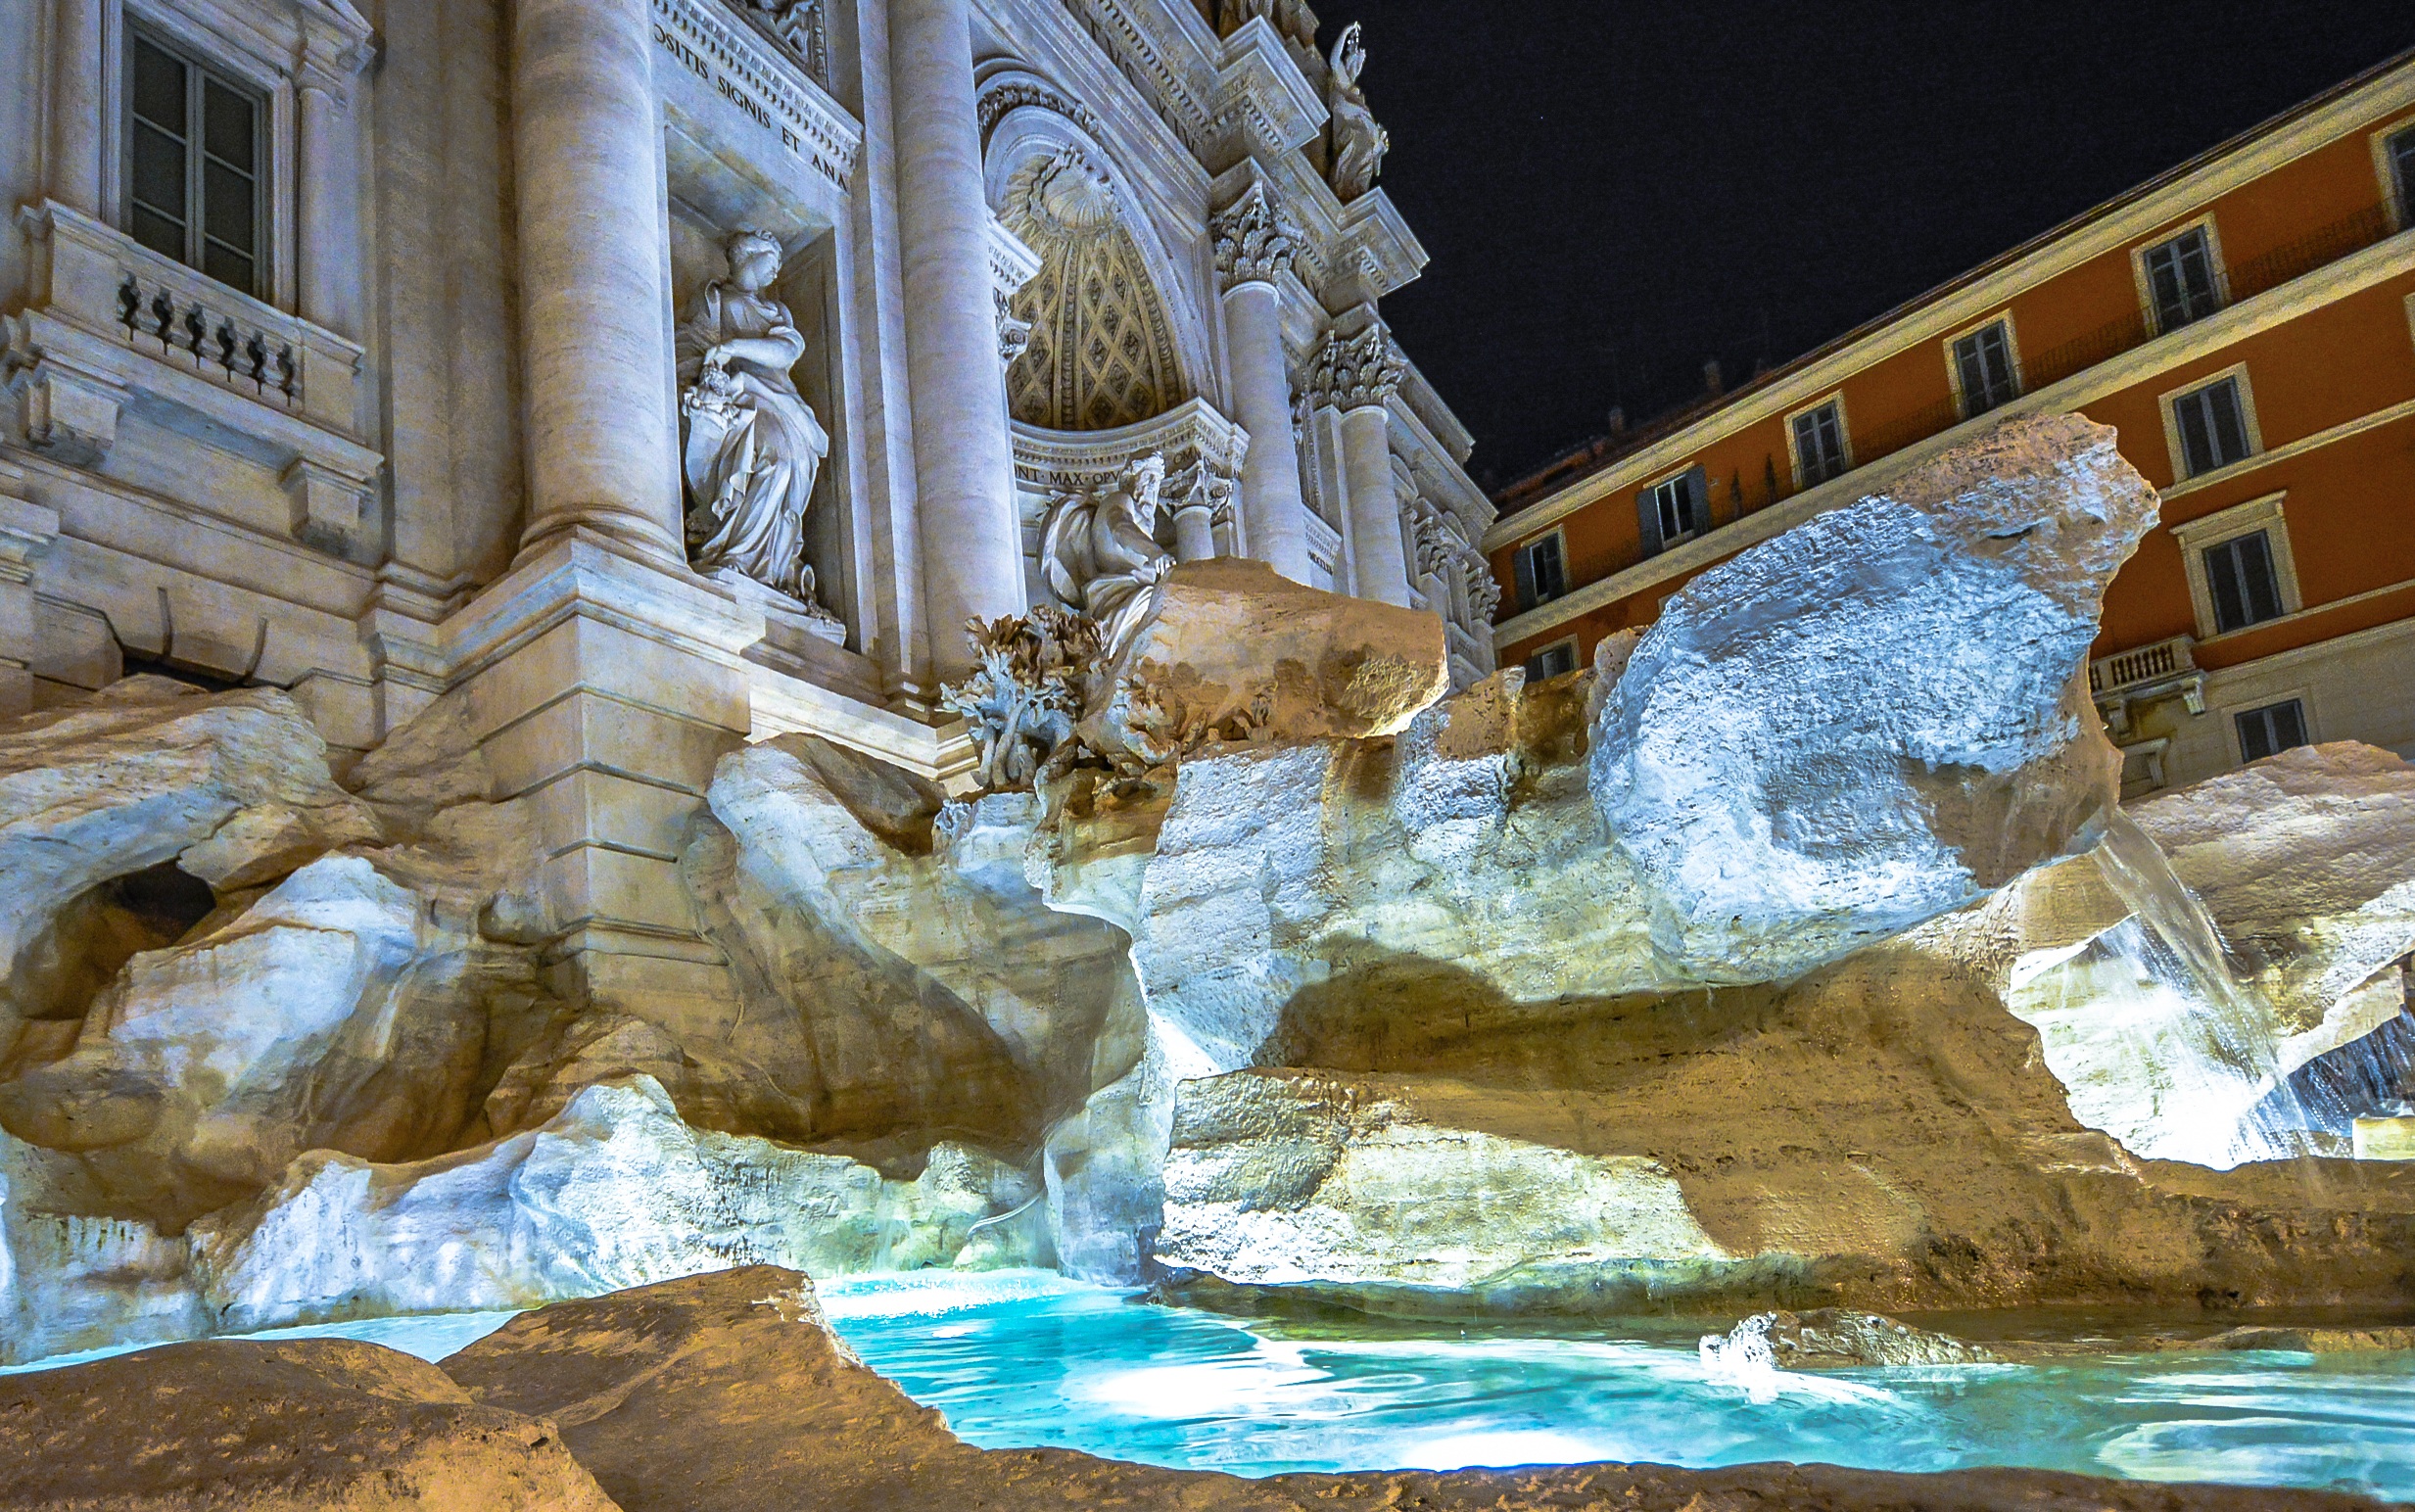
water, statue, landmark, italy, sculpture, rome, fountain, roma, water feature, trevi